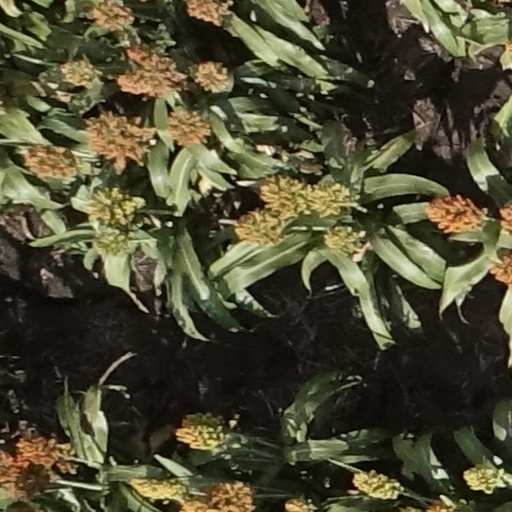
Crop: sorghum